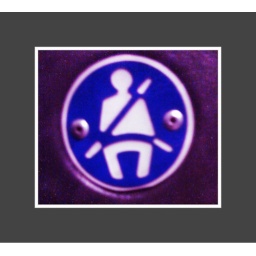
26.01.11 sign on the transfer bus from Luton airport to car park. Ace holiday in Prague!